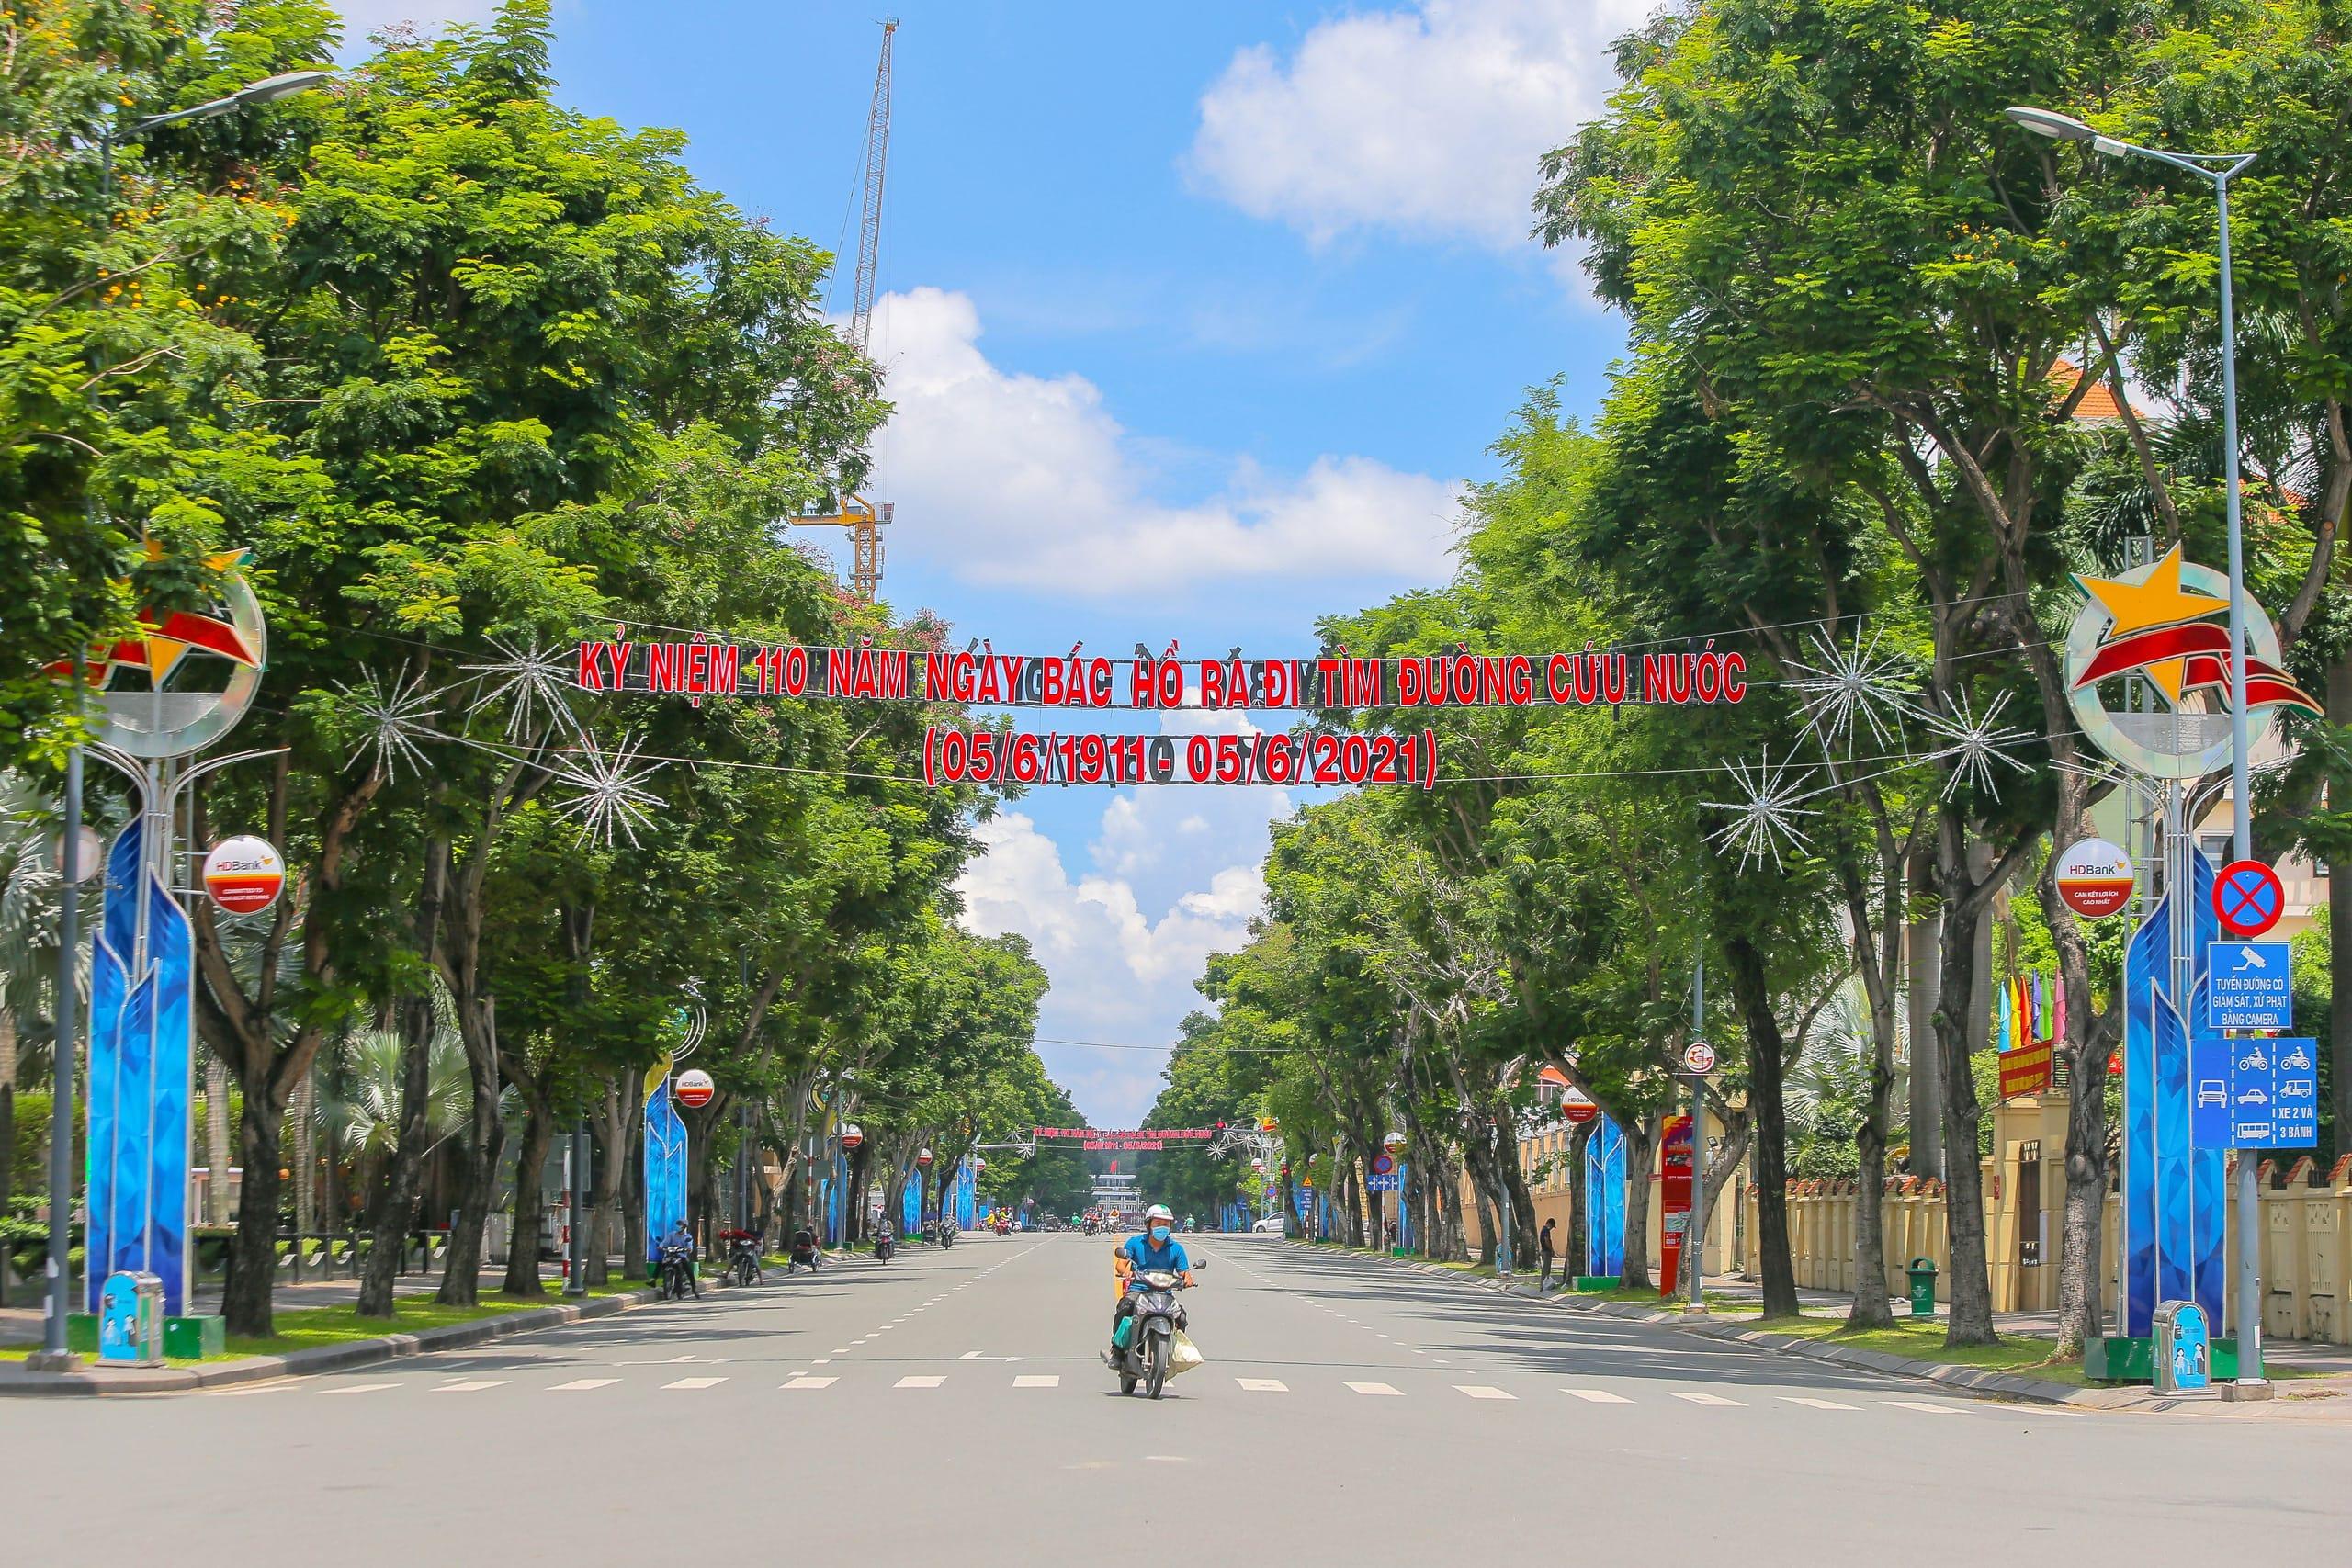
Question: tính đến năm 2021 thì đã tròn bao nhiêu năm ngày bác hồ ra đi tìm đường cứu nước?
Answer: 110 năm